Allendale, Northumberland

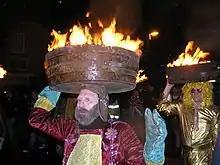
Guisers carry lighted tar barrels during the New Year fire festival, a tradition dating back to 1858.

Allendale refers to the "dale" or valley of the River Allen. Evidence of prehistoric settlement has been found on the surrounding moorland. In the 16th century this area, close to the Scottish border, was a lawless and troubled place. Fortified farmhouses known as 'bastles' were constructed to protect residents and livestock against reiver raids. Allendale has a concentration of bastles, around 40 can still be seen, many as scenic ruins.